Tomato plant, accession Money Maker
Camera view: horizontal (90 deg, fisheye); turntable rotation: 90 degrees
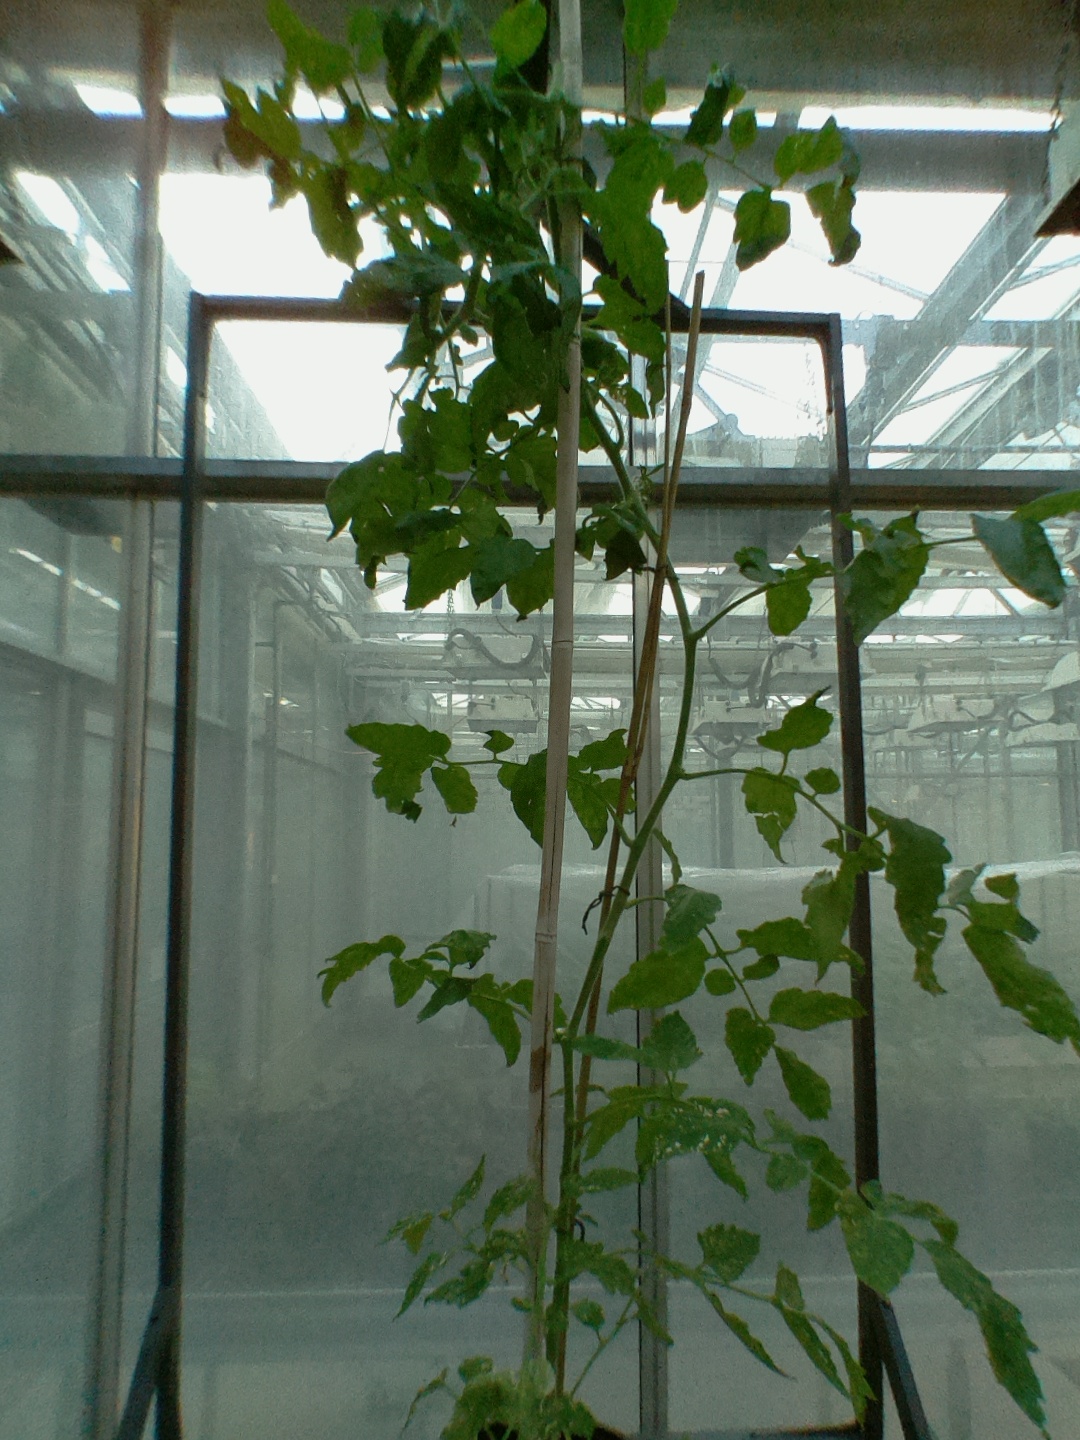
BBCH growth stage 72: 20%-30% of final fruit size